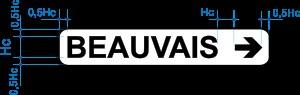
La composition d’un panneau de signalisation routière de direction en France dépend d’un seul indicateur : la hauteur de composition dépendant elle-même de la hauteur de base, définie en fonction de la vitesse d’approche des véhicules et des conditions d’implantation.